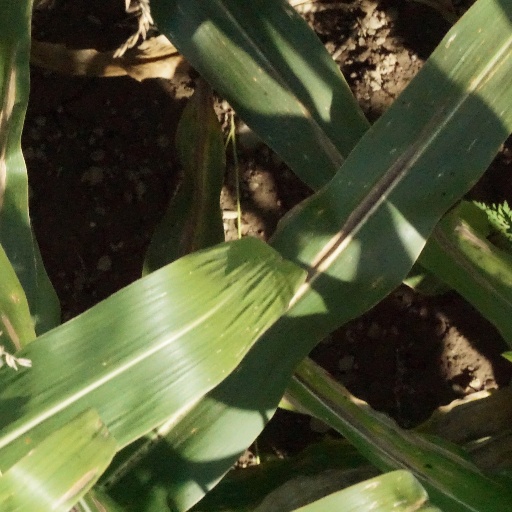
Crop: maize; corn